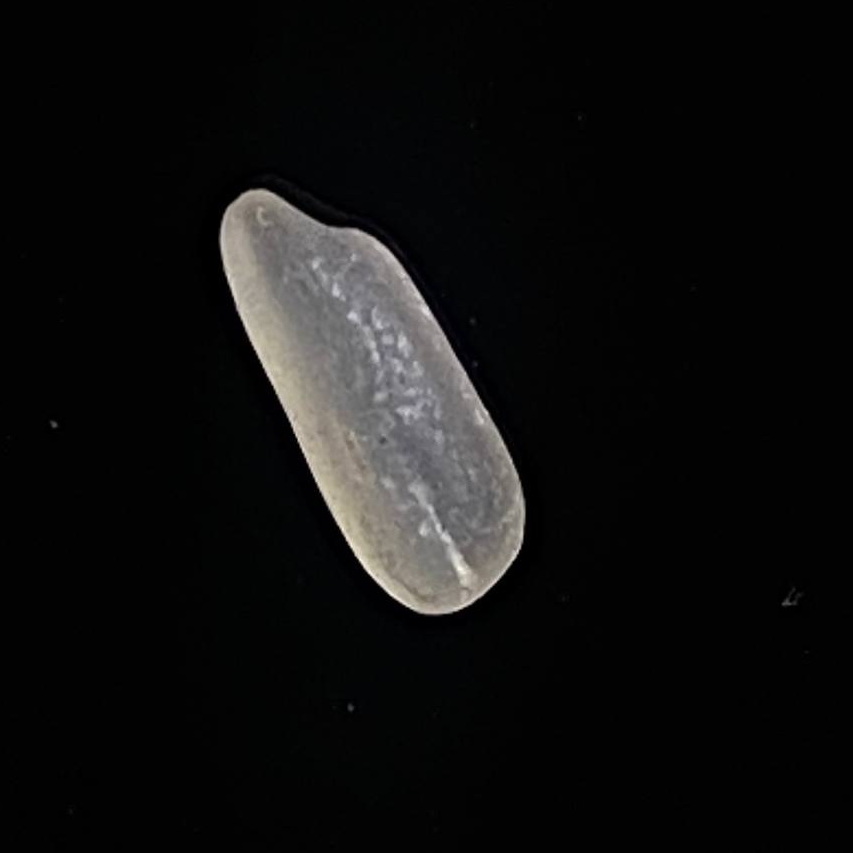
Rice variety: Paijam